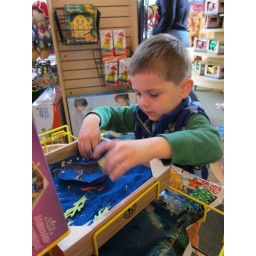
A toy we will leave in the Toy Store, blue sand play scene